War of the Bucket

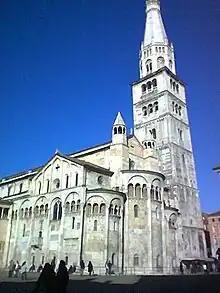
Torre della Ghirlandina, where the bucket was kept.

After Bologna mustered an army of 32,000 men and marched against Modena in November, 7,000 Modenese under Bonacolsi met them at Zappolino, in Bolognese territory. The Bolognese were routed and fled into the walls of their city. About 2,000 men were killed on both sides. Some accounts state that the Modenese took a bucket from a well just outside a city gate as a trophy.